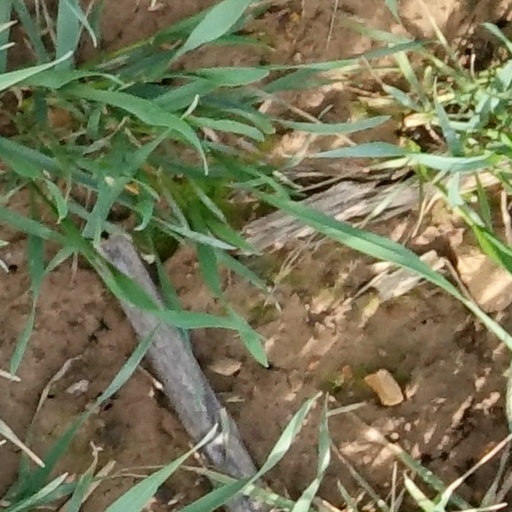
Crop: wheat